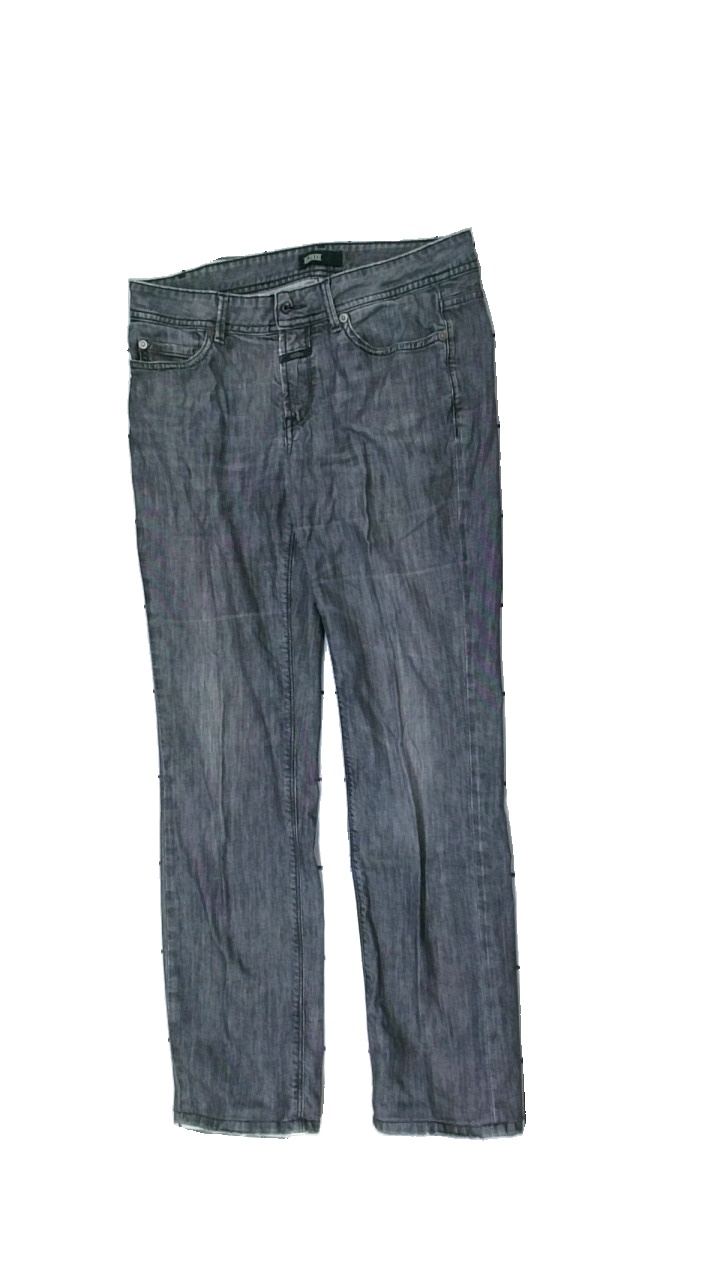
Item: Jeans (Men)
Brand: Closed
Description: grå jeans, lite skavda längst ner vid fötterna
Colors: Grey
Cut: Regular
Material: ?
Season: All
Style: Denim
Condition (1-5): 4
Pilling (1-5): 5
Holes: Minor
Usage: Reuse
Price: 100-150